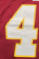
Number: 4